Sotai Xinyi

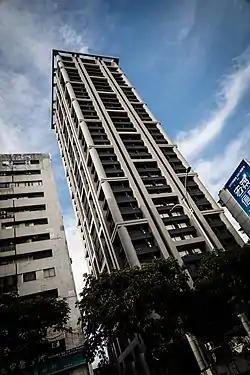

Sotai Xinyi, also known as Landmark Mansion, is a 34-story, mixed-use skyscraper building completed in 2018 and located in Daan District, Taipei, Taiwan. Designed by the P&T Group, the 3rd to 18th floors of the building are used for office spaces, whilst the 19th to 34th floors are residential apartment units. The basement of the building is connected with Xinyi Anhe metro station.